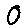
Label: 0